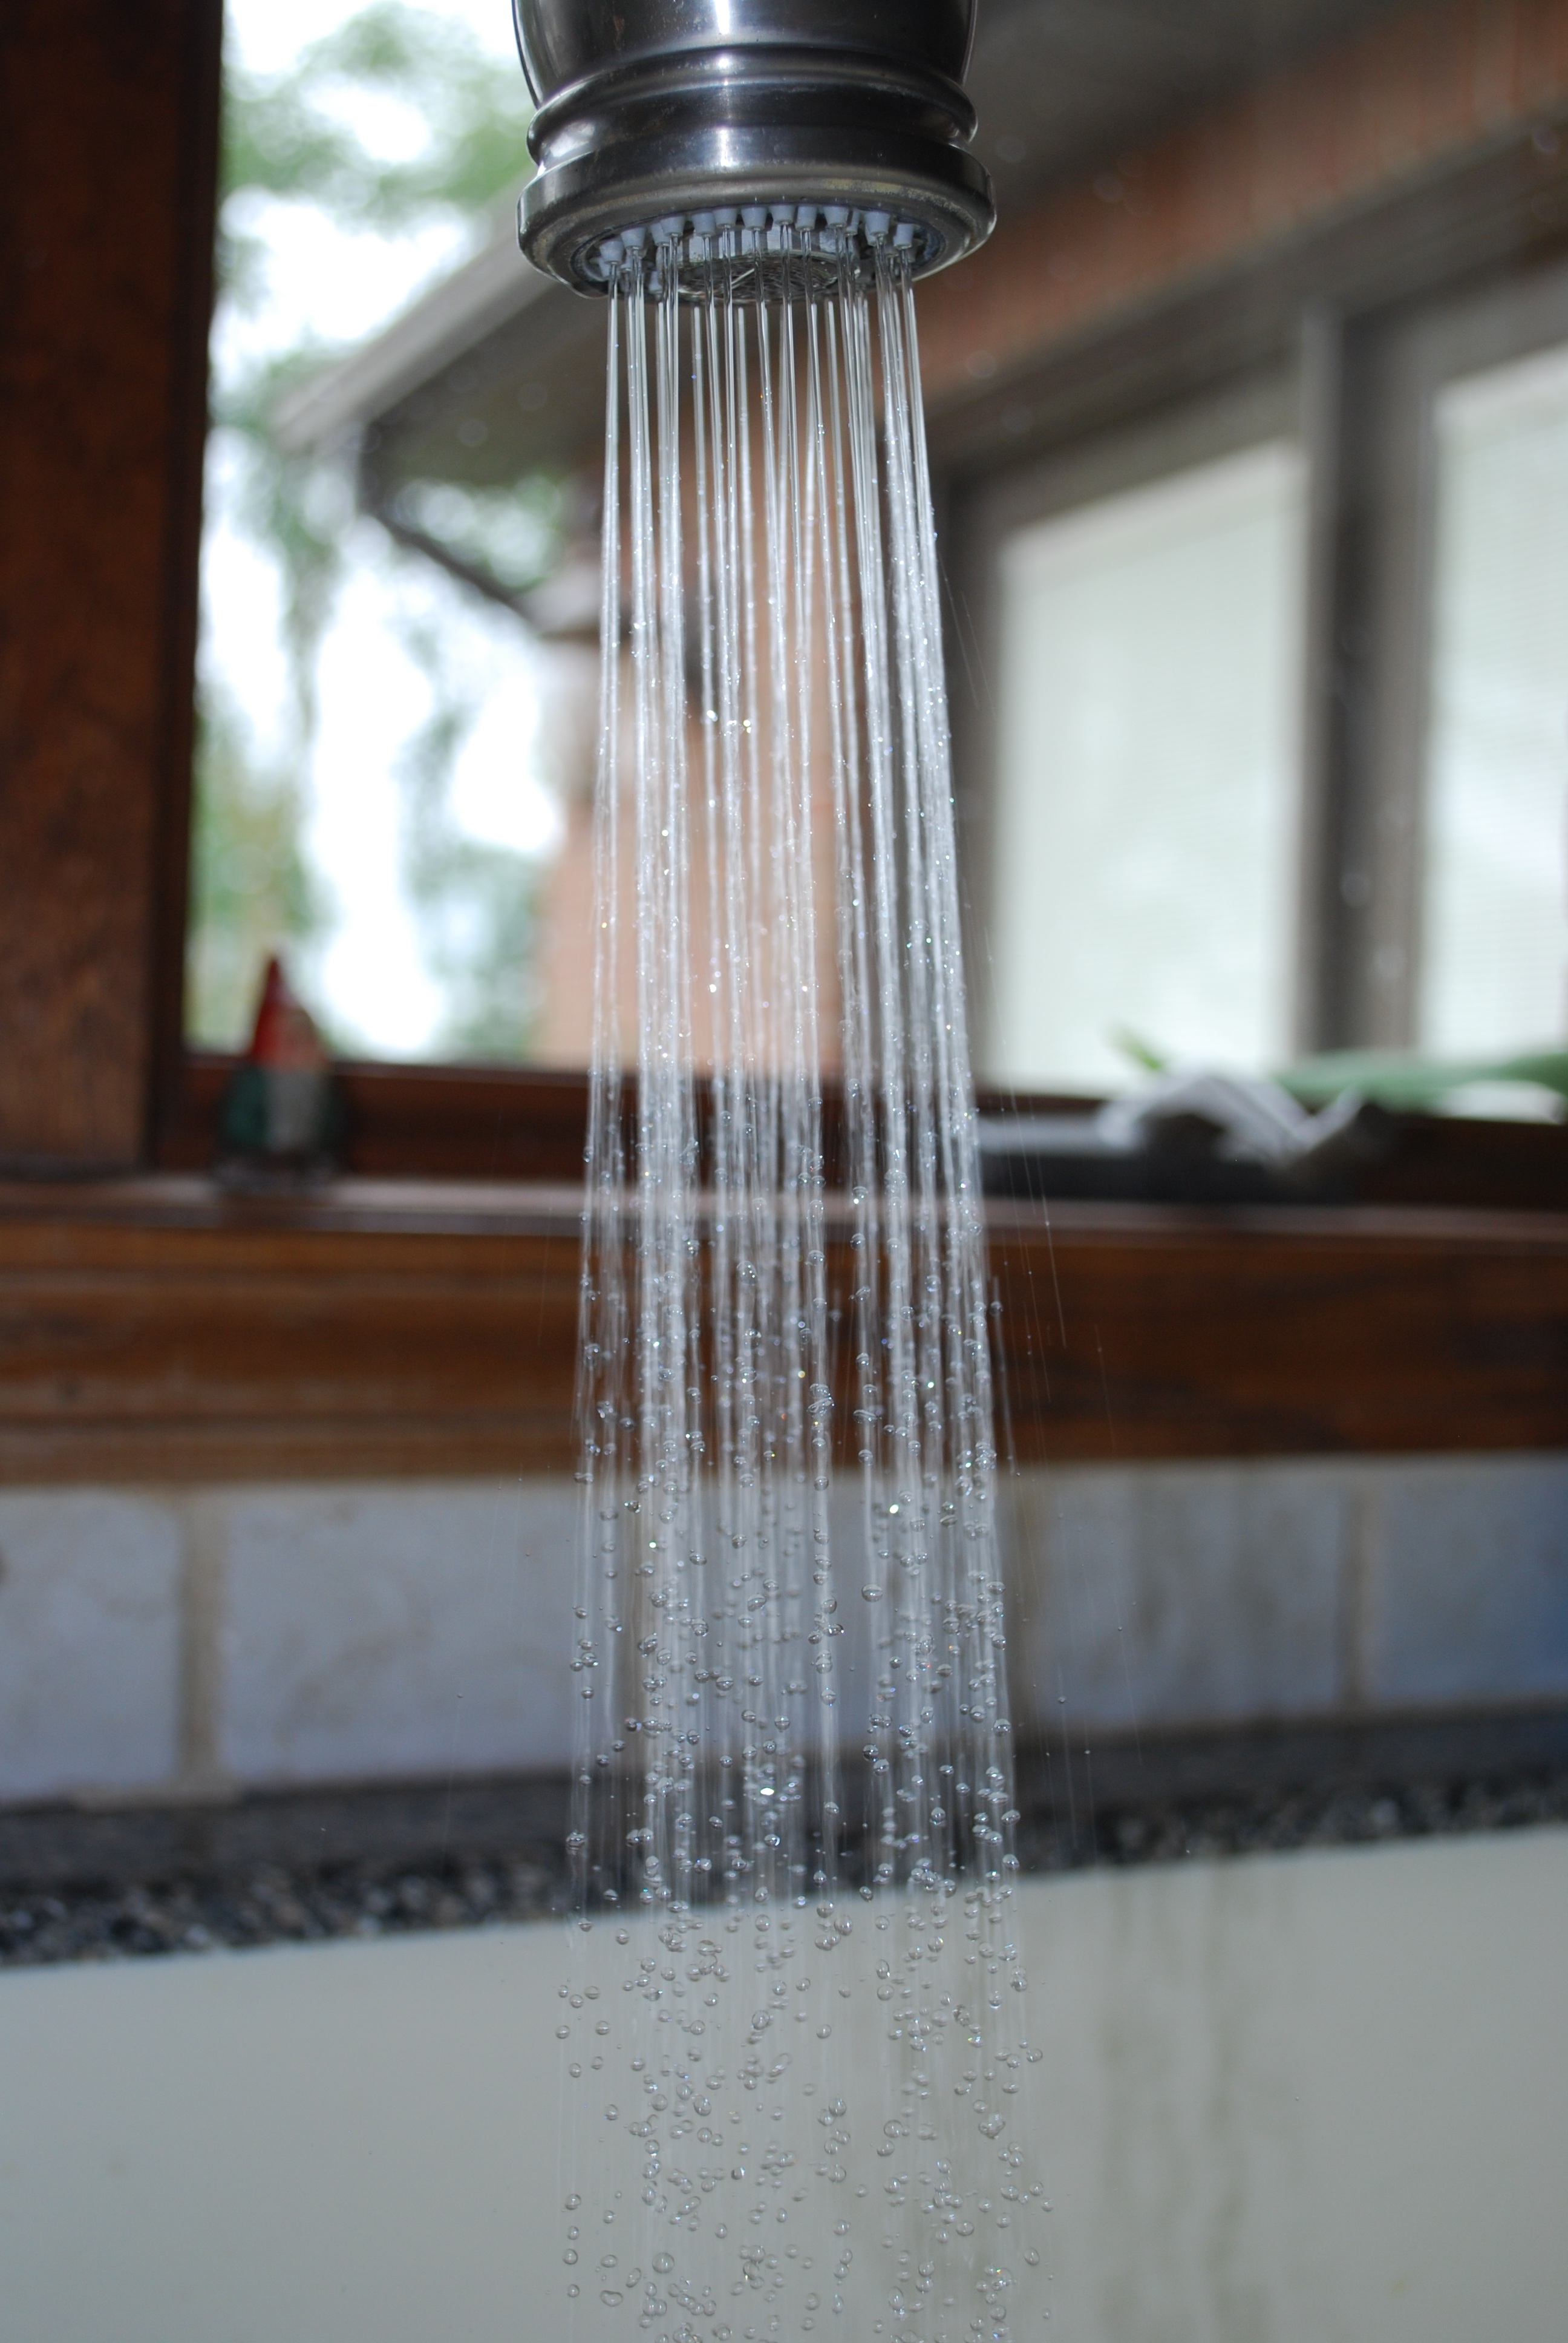
water, drop, light, structure, wood, floor, window, glass, column, lighting, material, interior design, tap, faucet, light fixture, baluster, window covering, plumbing fixture